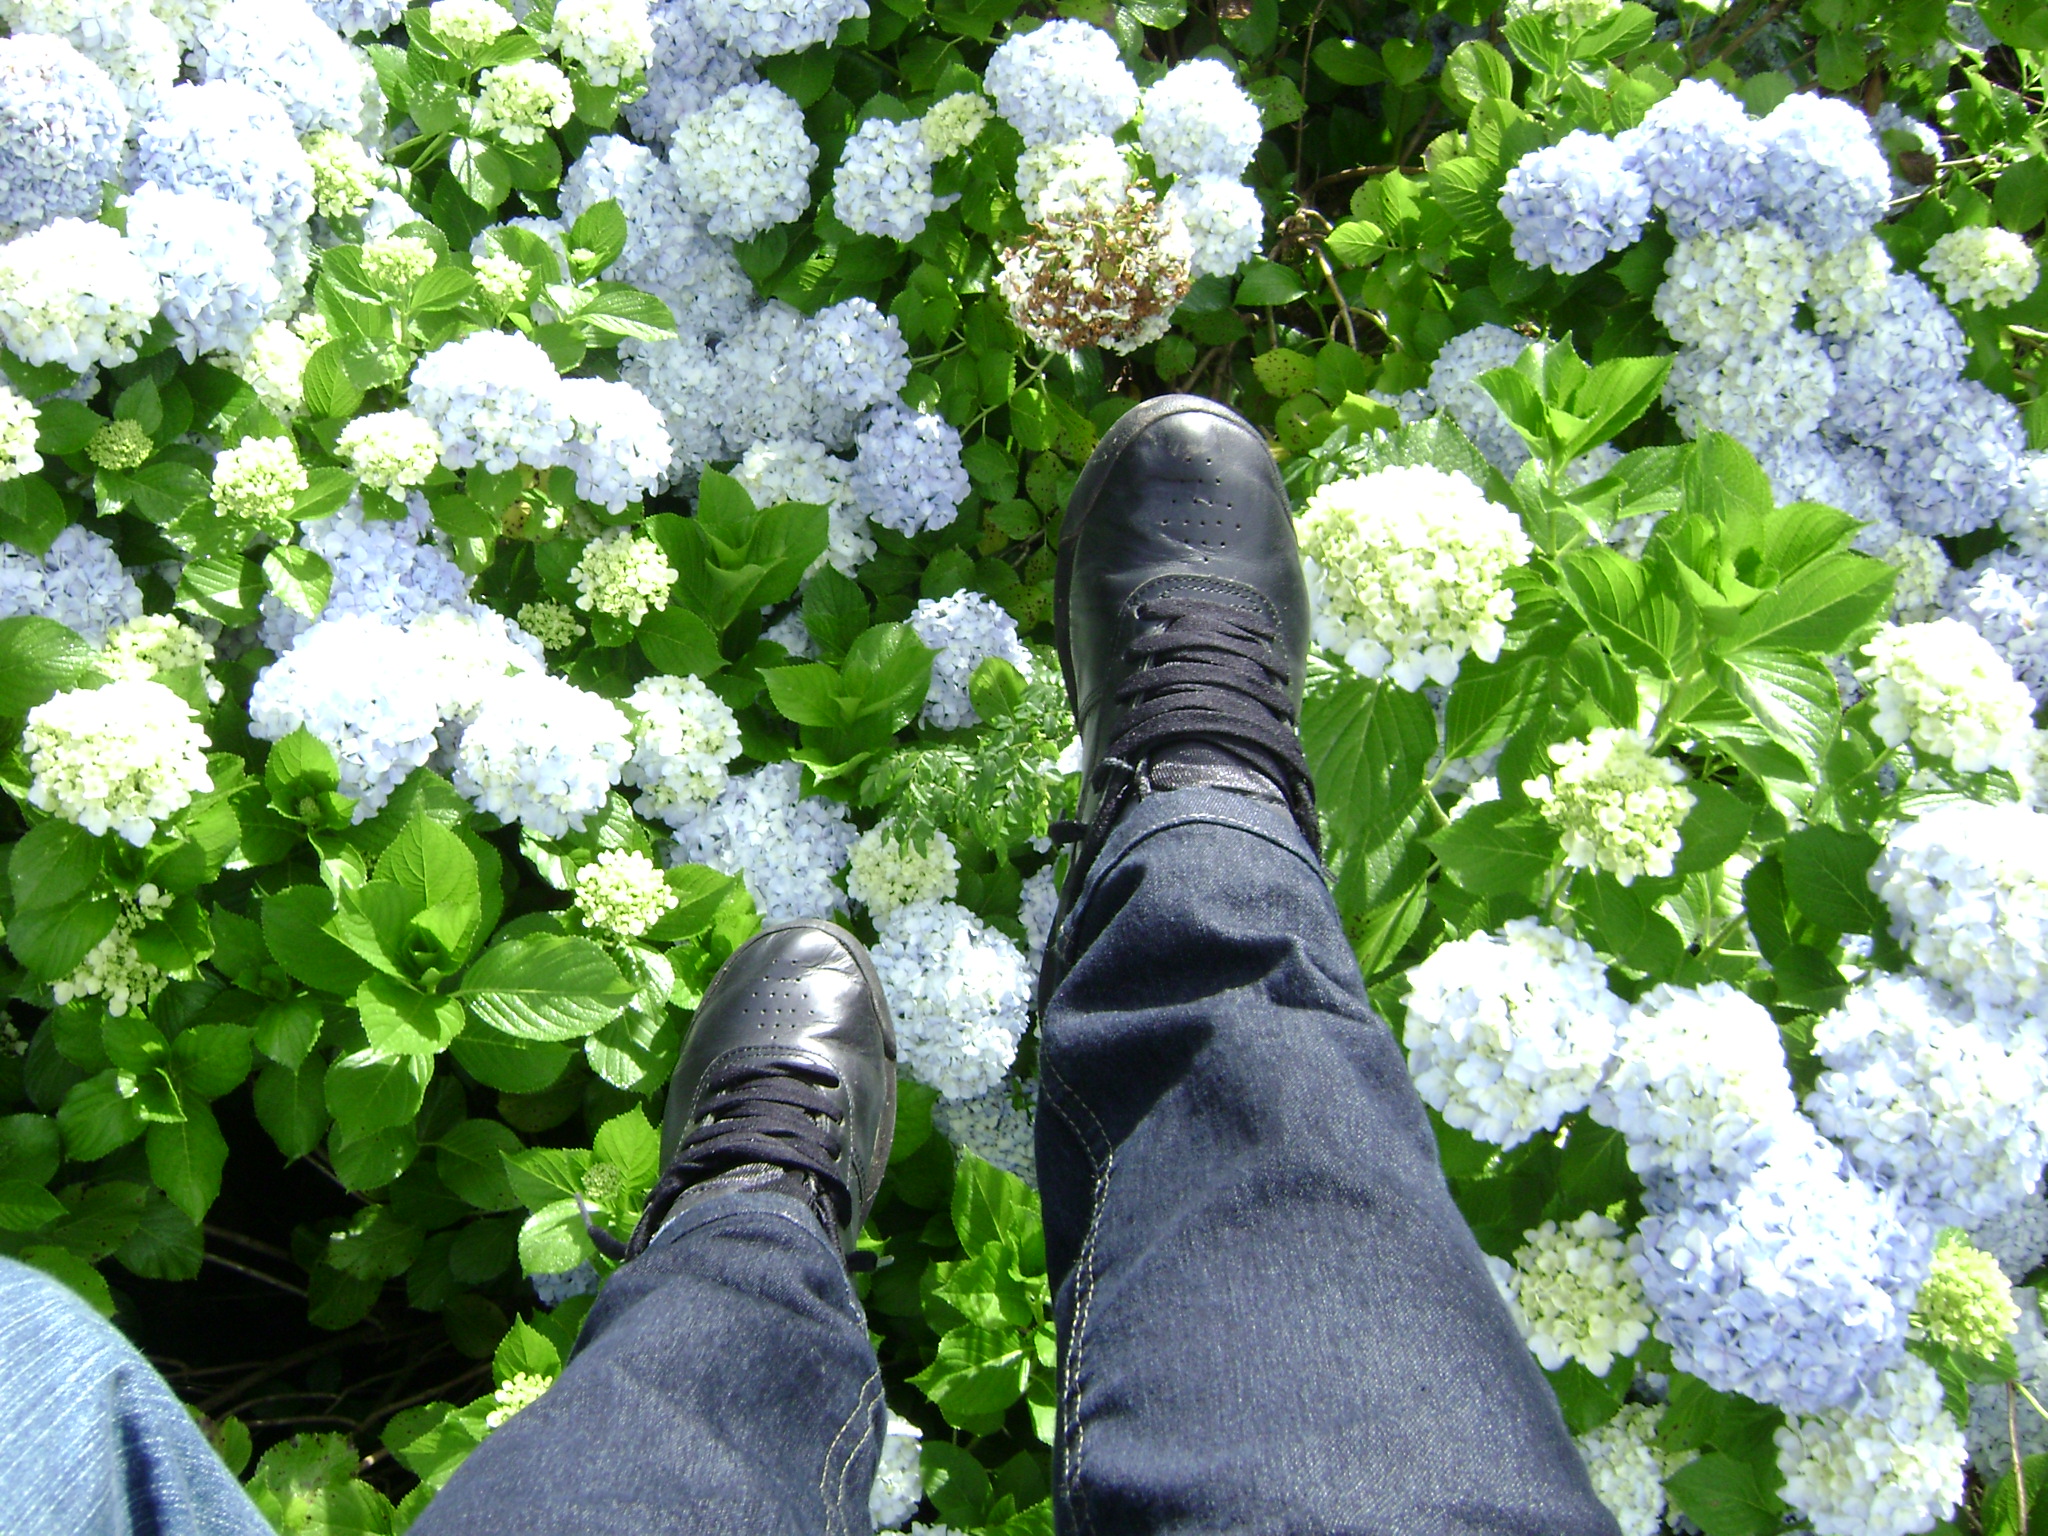
natural, flower, flowering plant, white, plant, hydrangea, shrub, hydrangeaceae, spring, grass, viburnum, cornales, annual plant, petal, perennial plant